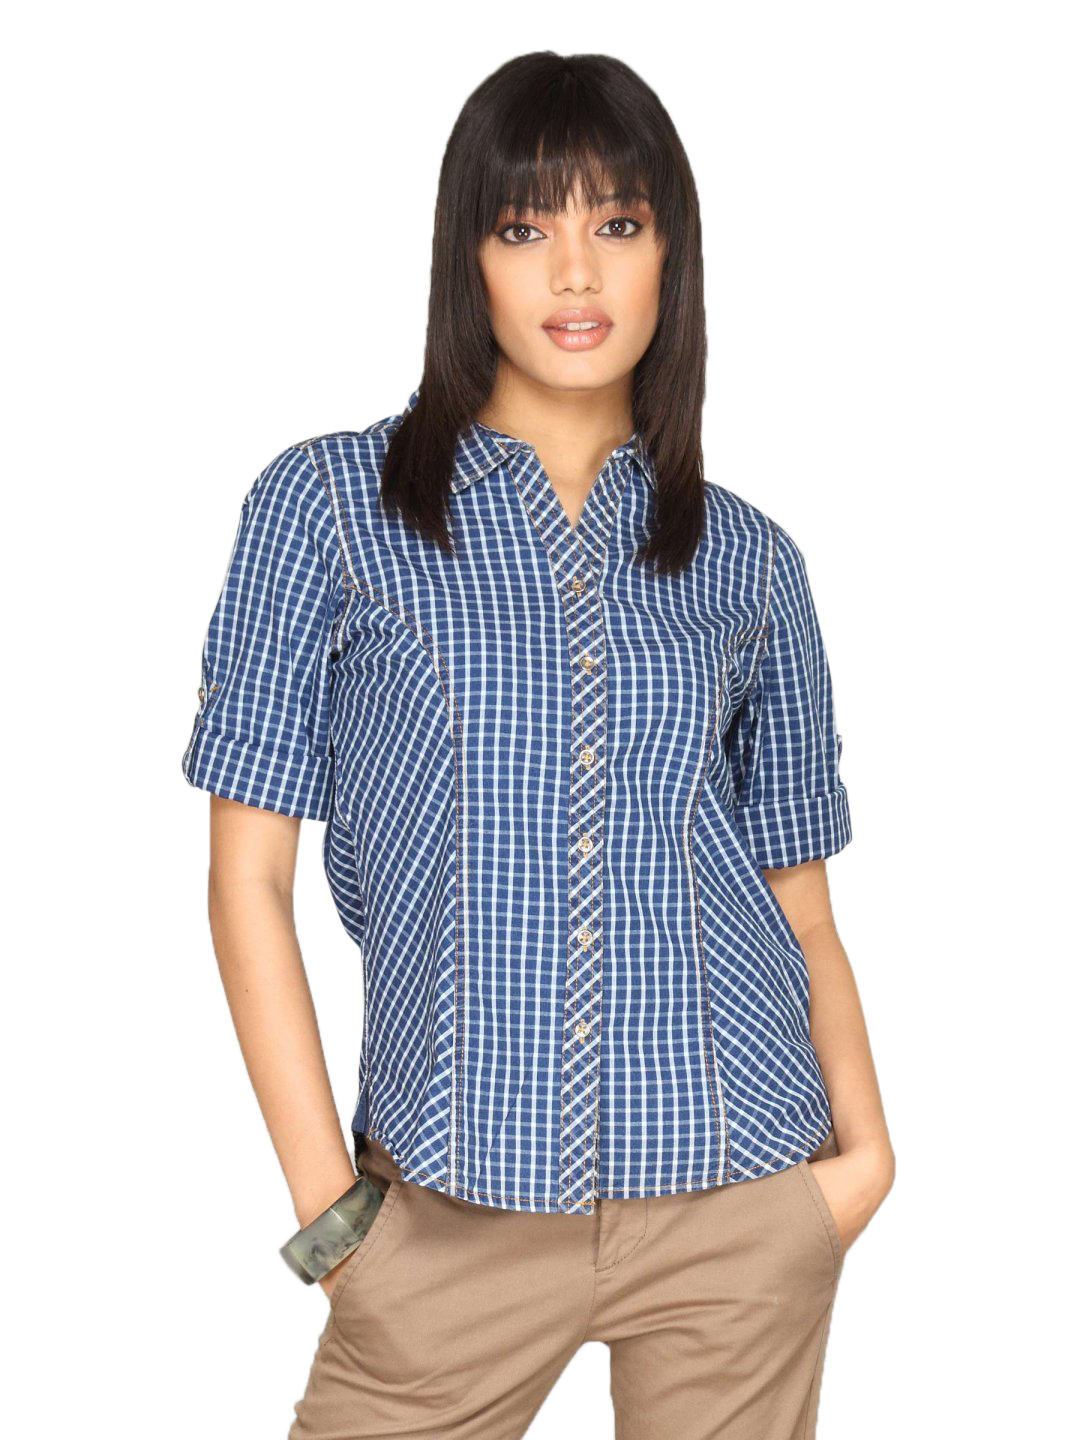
Scullers For Her Women Rivited Indigo Check Blue Shirt
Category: Apparel / Topwear / Shirts
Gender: Women
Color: Blue
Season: Fall 2011
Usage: Casual